2020 Euro Winners Cup

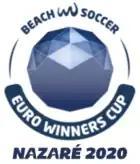

The 2020 Euro Winners Cup was the eighth edition of the Euro Winners Cup (EWC), an annual continental beach soccer tournament for men's top-division European clubs. The championship is the sport's version of the better known UEFA Champions League in association football.